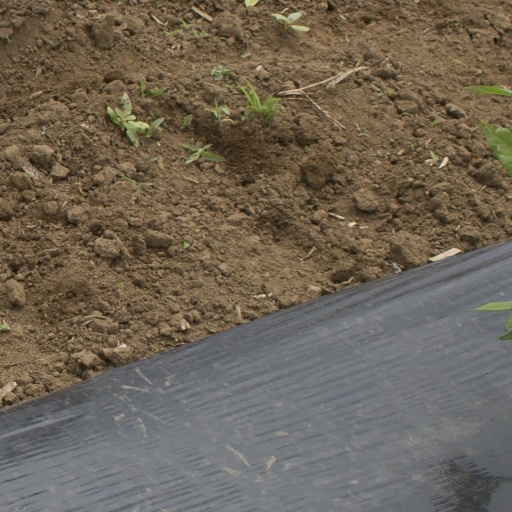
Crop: Jerusalem artichoke